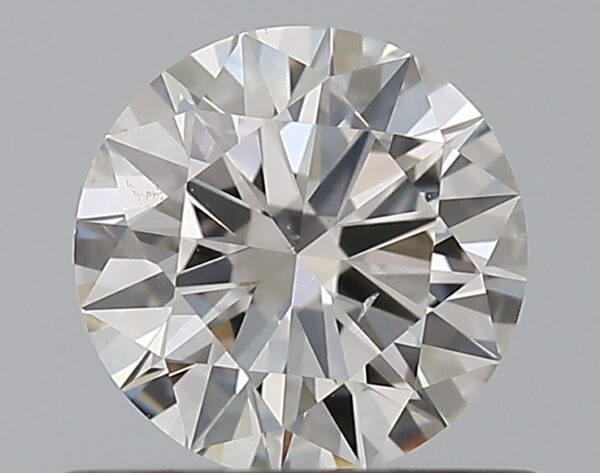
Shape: round
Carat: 0.59
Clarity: VS2
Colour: I
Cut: EX
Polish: EX
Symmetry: EX
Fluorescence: N
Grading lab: GIA
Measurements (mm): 5.45 x 5.48 x 3.26